St Giles Circus

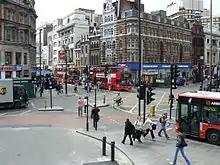
St Giles Circus seen from Centre Point prior to the start of Crossrail work, May 2007

St Giles Circus is a road junction in the St Giles district of the West End of London at the eastern end of Oxford Street, where it connects with New Oxford Street, Charing Cross Road and Tottenham Court Road, which it is more often referred to owing to the location of Tottenham Court Road Underground station directly under the junction. It is near to Soho, Covent Garden, Bloomsbury and Fitzrovia.